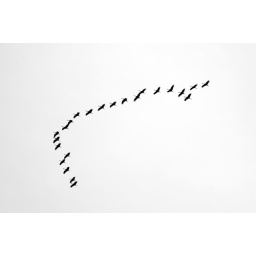
This flock of birds flew overhead at Bandalier Natl Monument in NM. A truly black and white shot